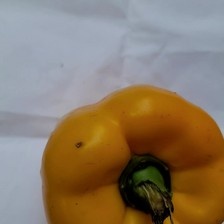
Label: capsicum